Zinghmuh

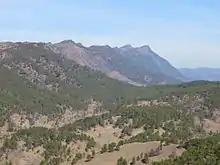
View of Zinghmuh mountain range

Legend has it that a man named Ram To and his wife first settled in the region circa. AD 1500. Ram To and his wife had migrated to the region from Burma, started building families and community in a place called Faifa. One day, a major landslide killed the whole community except Za Sum and his sister. They were devastated by the loss of their parent and the whole community. When they woke up the next morning, the first thing they see was the beautiful mountain of Zinghmuh which gave them hope and inspiration to live on. When they wake up in the morning, the first thing they see was this mountain. Thus, the mountain is named Zing Hmuh. "Zing" in a local dialect means "morning" and "hmuh" means "see". It can be translated as the mountain that can be seen every morning.